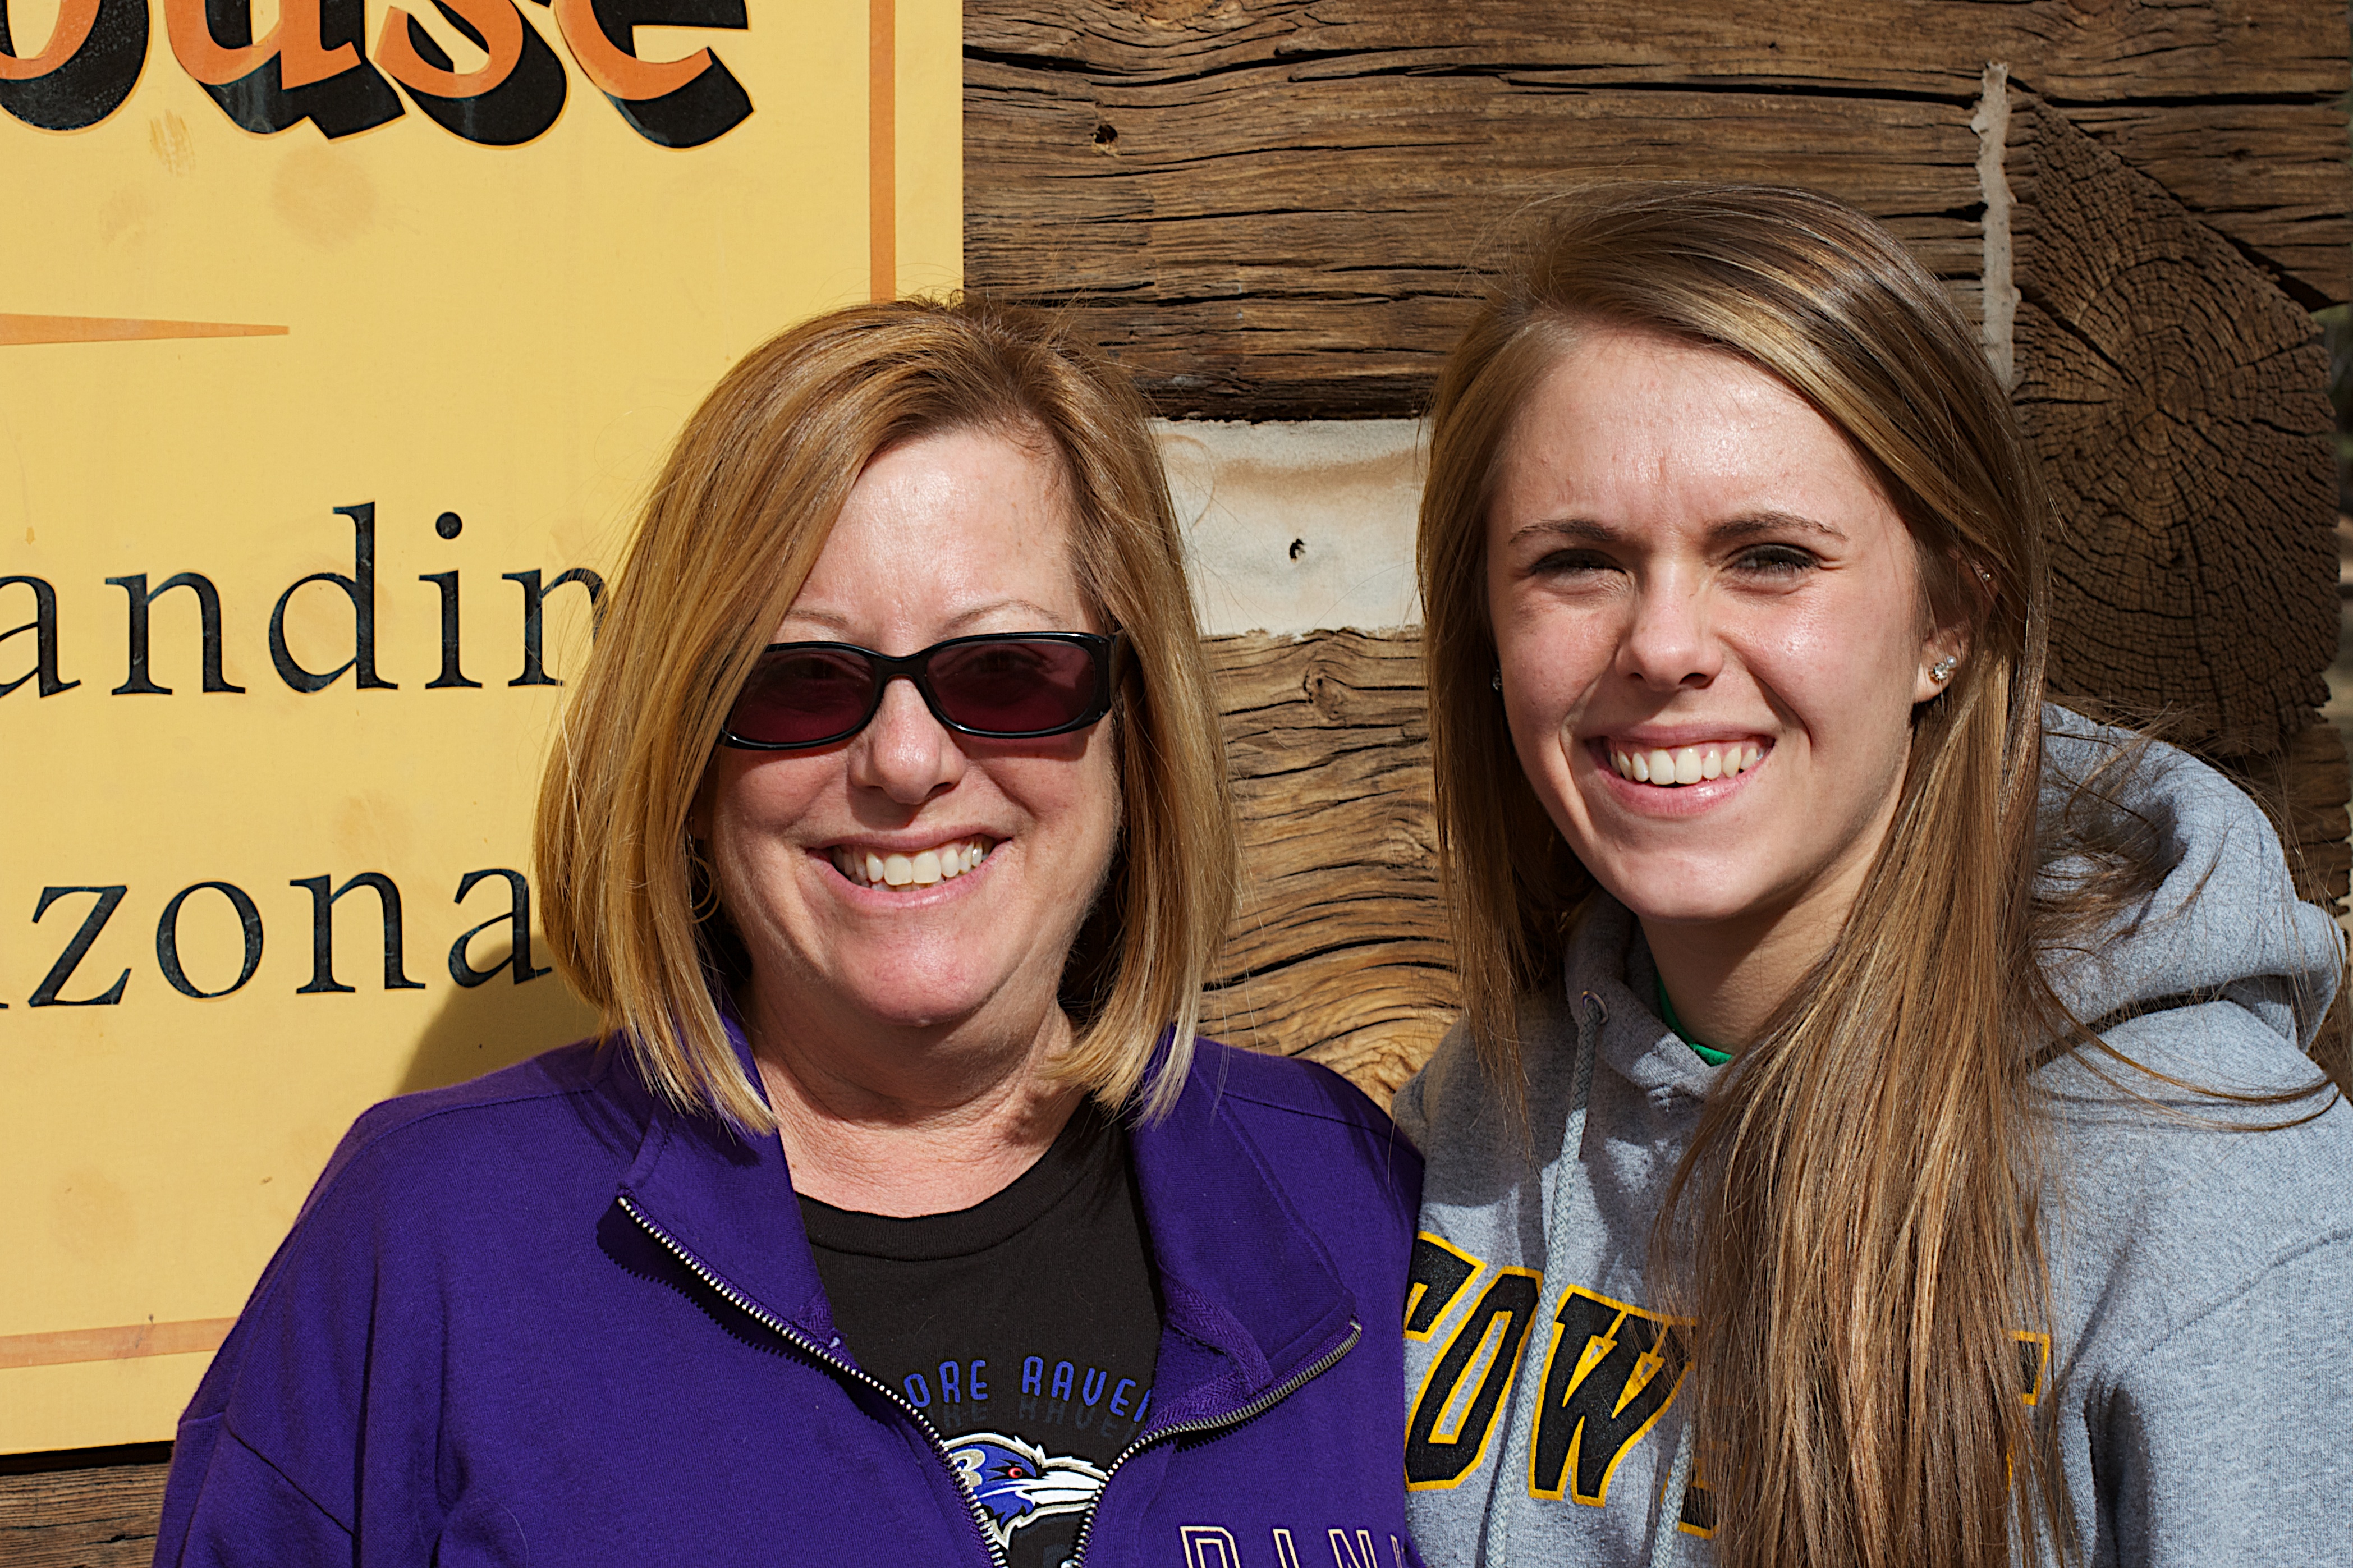
person, people, youth, cool image